José María Velasco Gómez

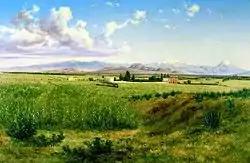
Hacienda of San Antonio Coapa by José María Velasco Gómez.

Velasco's long career elevated Mexican landscape painting to international standing. One of his landscapes of the Valley of Mexico is in the Vatican Museum, a gift to Pope Leo XIII. His scenes of the Mexican landscape are a visual source for environmental historians, since they show the Valley of Mexico before its degradation in the twentieth century, with air pollution and urban sprawl. His landscape art has a wide appeal, since it is more accessible than history paintings that require the viewer to understand a particular event.